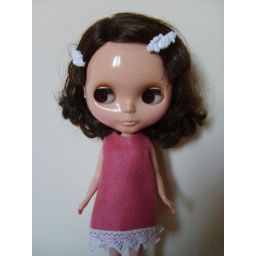
Pink dress trimmed in white lace comes with 2 cute sweet hair slides.1 available.